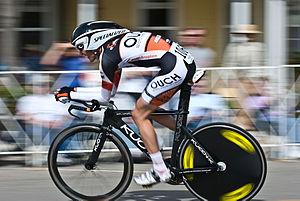
Jonathan Patrick McCarty, né le 24 janvier 1982 à Allen, est un coureur cycliste américain. Il est actuellement directeur sportif de l'équipe Rally.